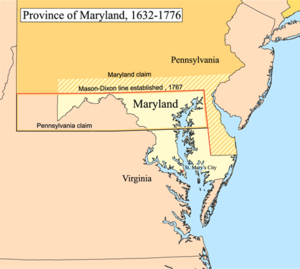
Mason-Dixon line
Province of Maryland, 1632–1776.
The Mason–Dixon line var oprindeligt grænsen mellem områderne Pennsylvania og Maryland.